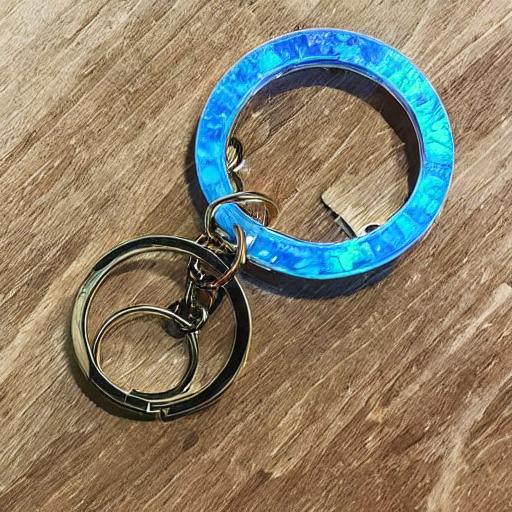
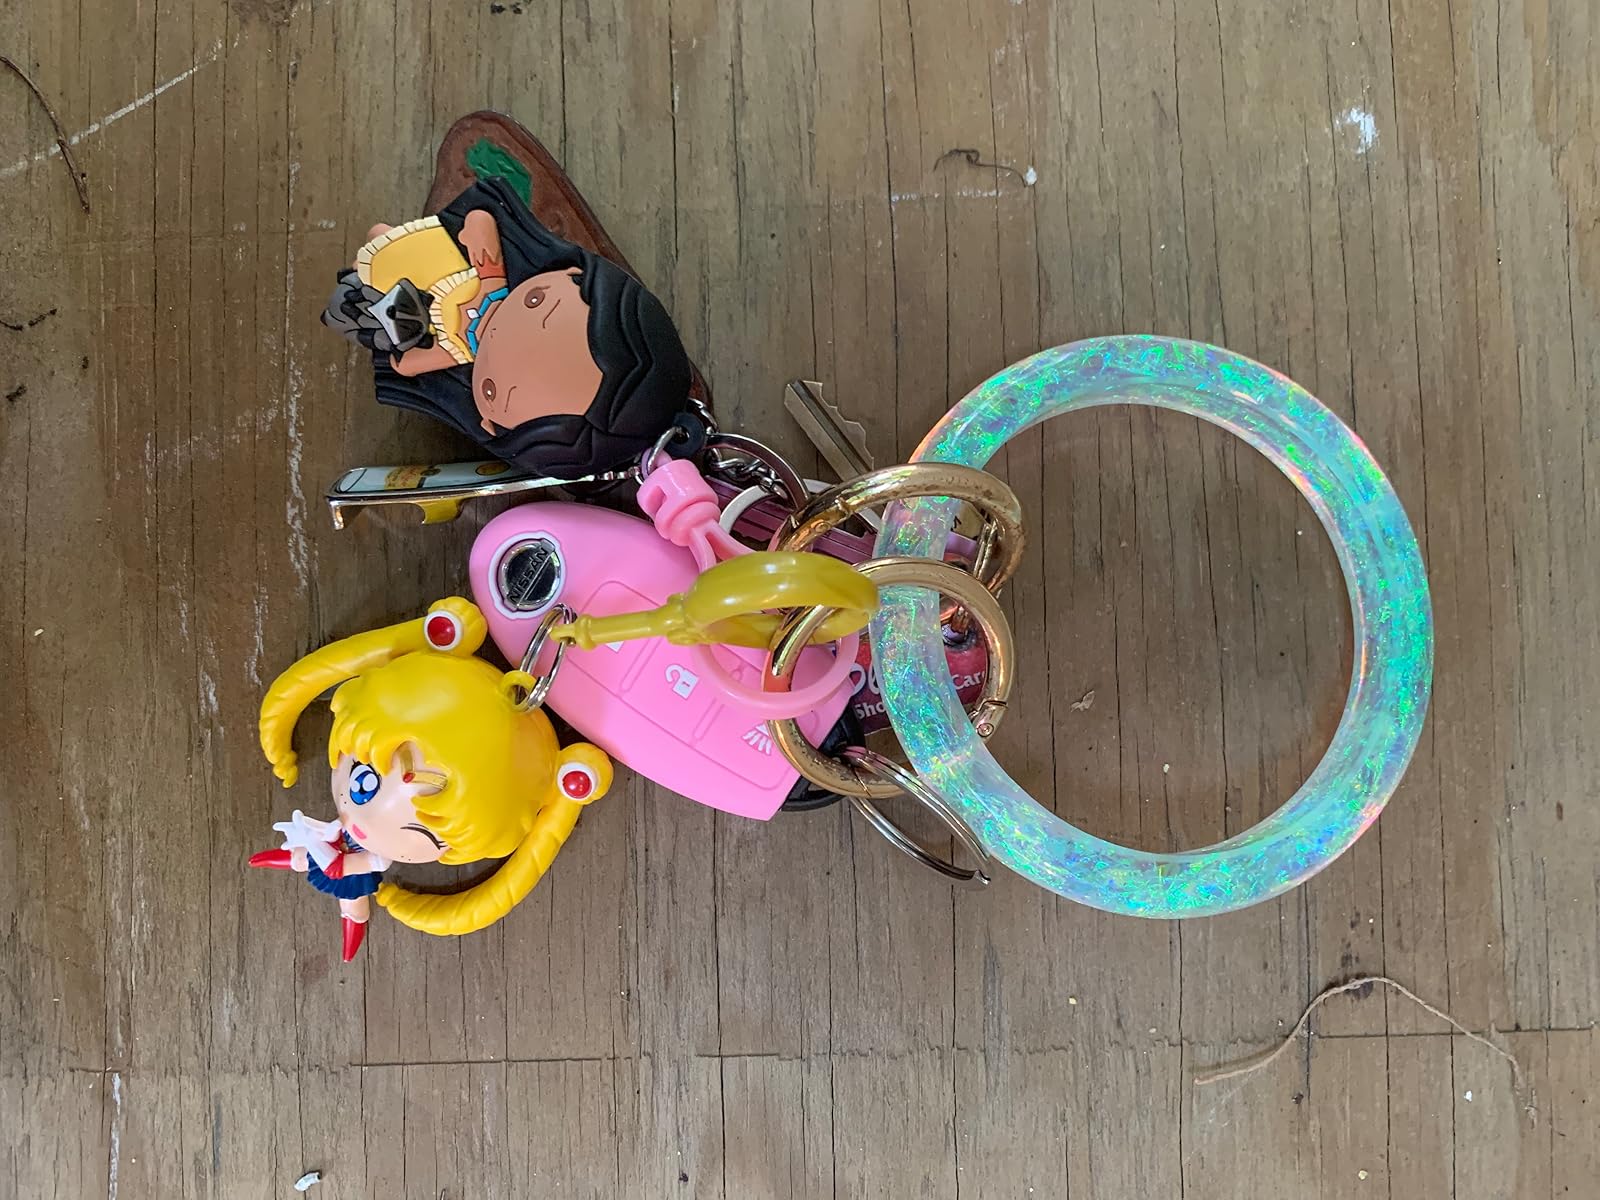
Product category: accessories_keychain
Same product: no